Marcelle Bergerol

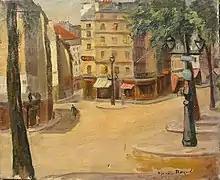
Quartier Latin, Paris - Oil on canvas

Marcelle Bergerol (née Cahen) (1901 Paris - 1989 Boulogne-Billancourt) was a post-impressionist French painter, specializing in paintings of France and Paris, Brittany, and the Quercy region of France.